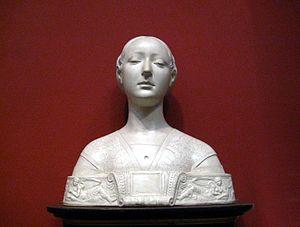
Reproduction d'après l'original du Bode-Museum de Berlin, détruit en 1945. Il a été identifié, sans en être certain comme le buste de Ippolita Maria Sforza
Ippolita Maria Sforza, née à Crémone le 18 avril 1446 et morte le 20 août 1484 à Naples, duchesse de Calabre, est une noble italienne. Elle appartient à la famille Sforza qui gouverne le duché de Milan, et est la première épouse d'Alphonse, duc de Calabre, devenu plus tard roi de Naples.